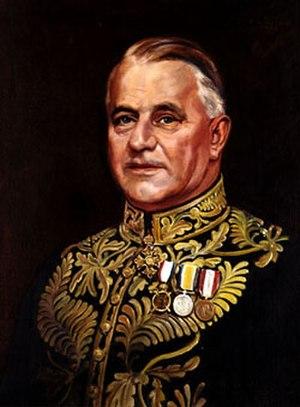
Clarence Wallace était un homme politique canadien qui servit comme lieutenant-gouverneur de la province de Colombie-Britannique entre 1950 et 1955.
Cette page concerne des événements d'actualité qui se sont produits durant l'année 1950 dans la province canadienne de Colombie-Britannique.
Le lieutenant-gouverneur de Colombie-Britannique est le représentant de la Monarchie canadienne dans la province de Colombie-Britannique. Depuis le 24 avril 2018, la fonction est occupée par Janet Austin.